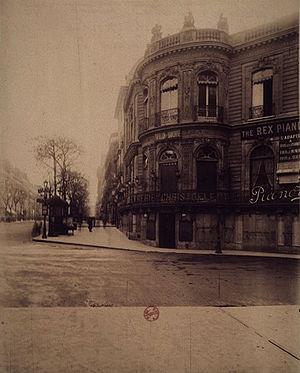
Le Pavillon de Hanovre à son emplacement originel sur le Boulevard des Italiens. Orfèvrerie Christofle
Le pavillon de Hanovre est un pavillon ou une fabrique de jardin du milieu du XVIIIᵉ siècle construit à la demande du maréchal de Richelieu par l'architecte français Jean-Michel Chevotet, aujourd'hui situé dans le parc de Sceaux, dans la commune du même nom des Hauts-de-Seine en France.
Christofle est une entreprise d'orfèvrerie et des arts de la table française, fondée à Paris en 1830 par Charles Christofle.